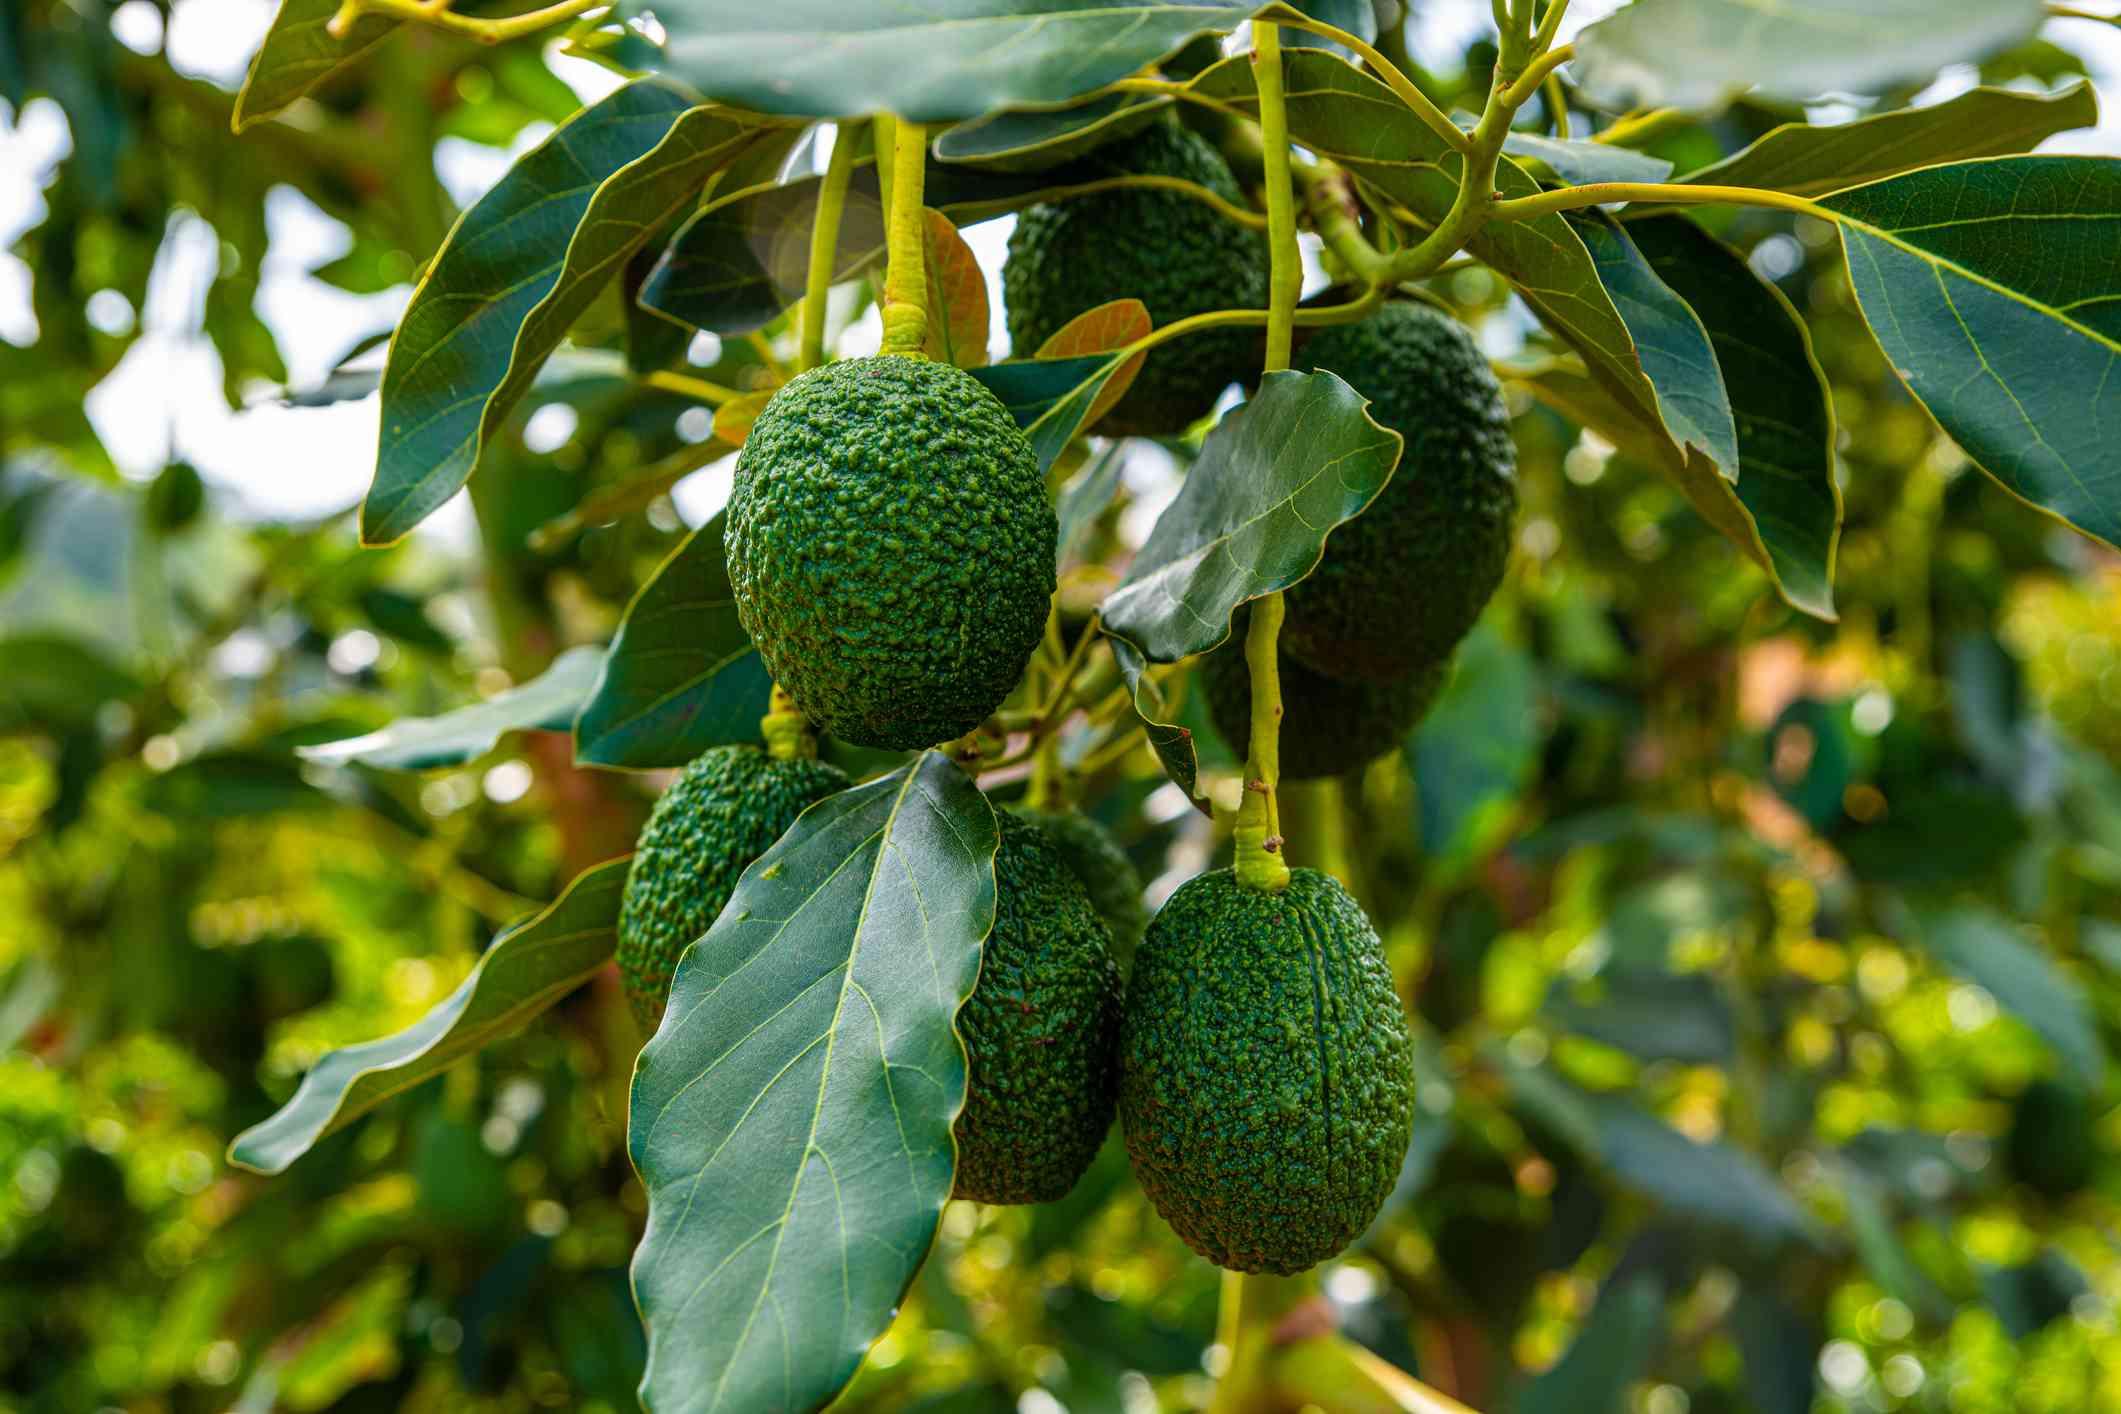
Hili ni kundi la parachichi liliokomaa likininginia kwenye mti wake likiwa limezungukwa na majani mabichi matunda hayo yanarangi ya kijani iliokolea na ganda lenye muundo wa vipele na yanaonekana yakingoja kuvunwa.